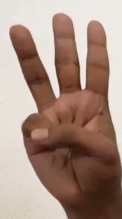
ASL sign: 6